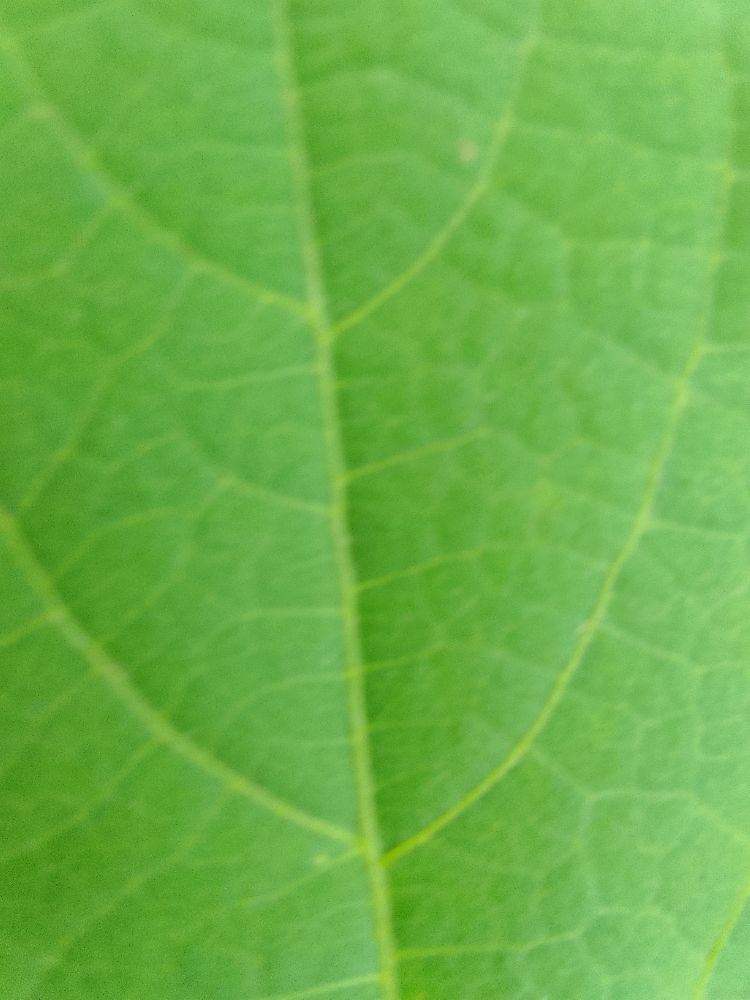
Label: healthy